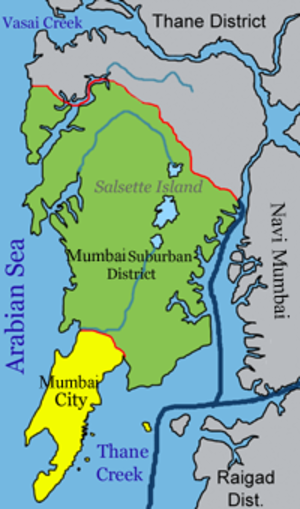
Bombay ou Mumbai est la capitale de l'État indien du Maharashtra. La métropole compte 12 478 447 habitants en 2011. Ville d'Inde la plus peuplée, elle forme avec ses villes satellites de Navi Mumbai, Bhiwandi, Kalyan, Ulhasnagar et Thane, une agglomération de 18 414 288 habitants, soit la cinquième plus peuplée au monde.
L'alliance anglo-portugaise, ou alliance luso-britannique est une alliance diplomatique et militaire entre le Portugal et l'Angleterre, complétée par une série de traités commerciaux. Inaugurée avec le traité de Londres de 1373, elle est mise en activité à la bataille d'Aljubarrota en 1385 et scellée par le traité de Windsor en 1386. Activée et renforcée au fil des siècles, elle est la plus ancienne alliance diplomatique et militaire encore en vigueur au monde actuellement.